Dublin Marathon

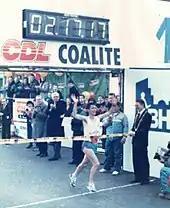
John Bolger, 1990 winner

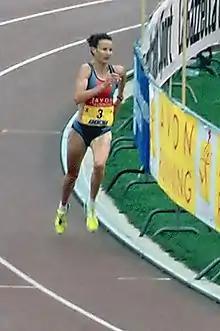
Sonia O'Sullivan, winner in 2000 (pictured here in Milan)

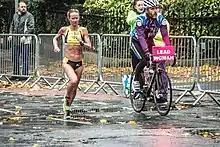
Nataliya Lehonkova, 2015 & 2017 winner

Only male winners of the wheelchair division have been recorded, with the exceptions of 2002, 2004 and 2005.